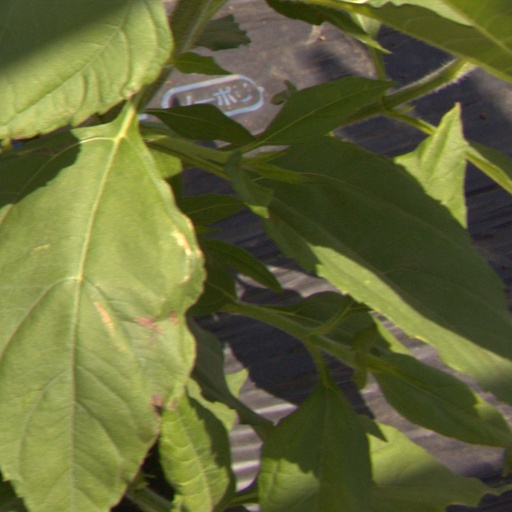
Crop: Jerusalem artichoke